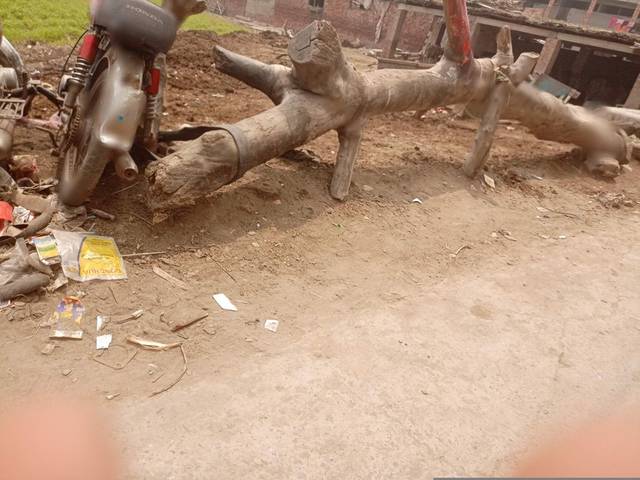
Region: Pakistan
Coordinates: 31.437, 74.204